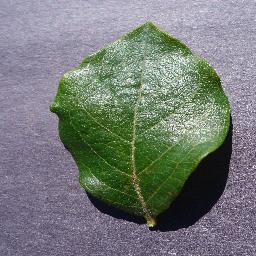
Label: Blueberry___healthy